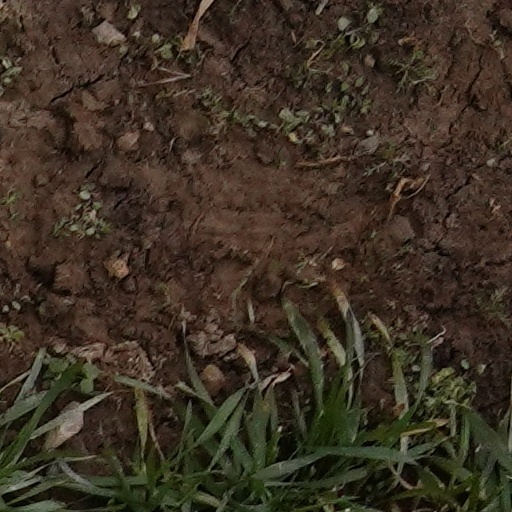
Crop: wheat